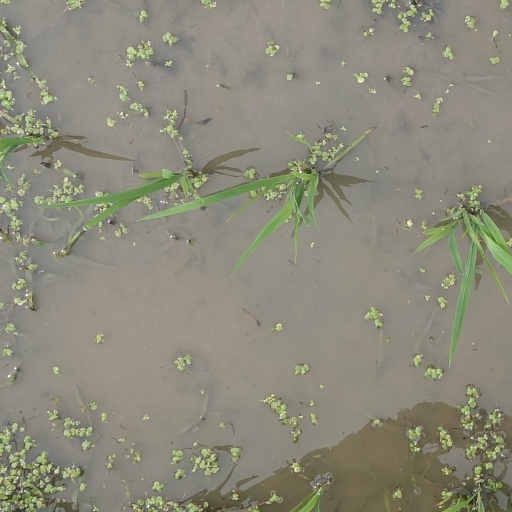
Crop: rice